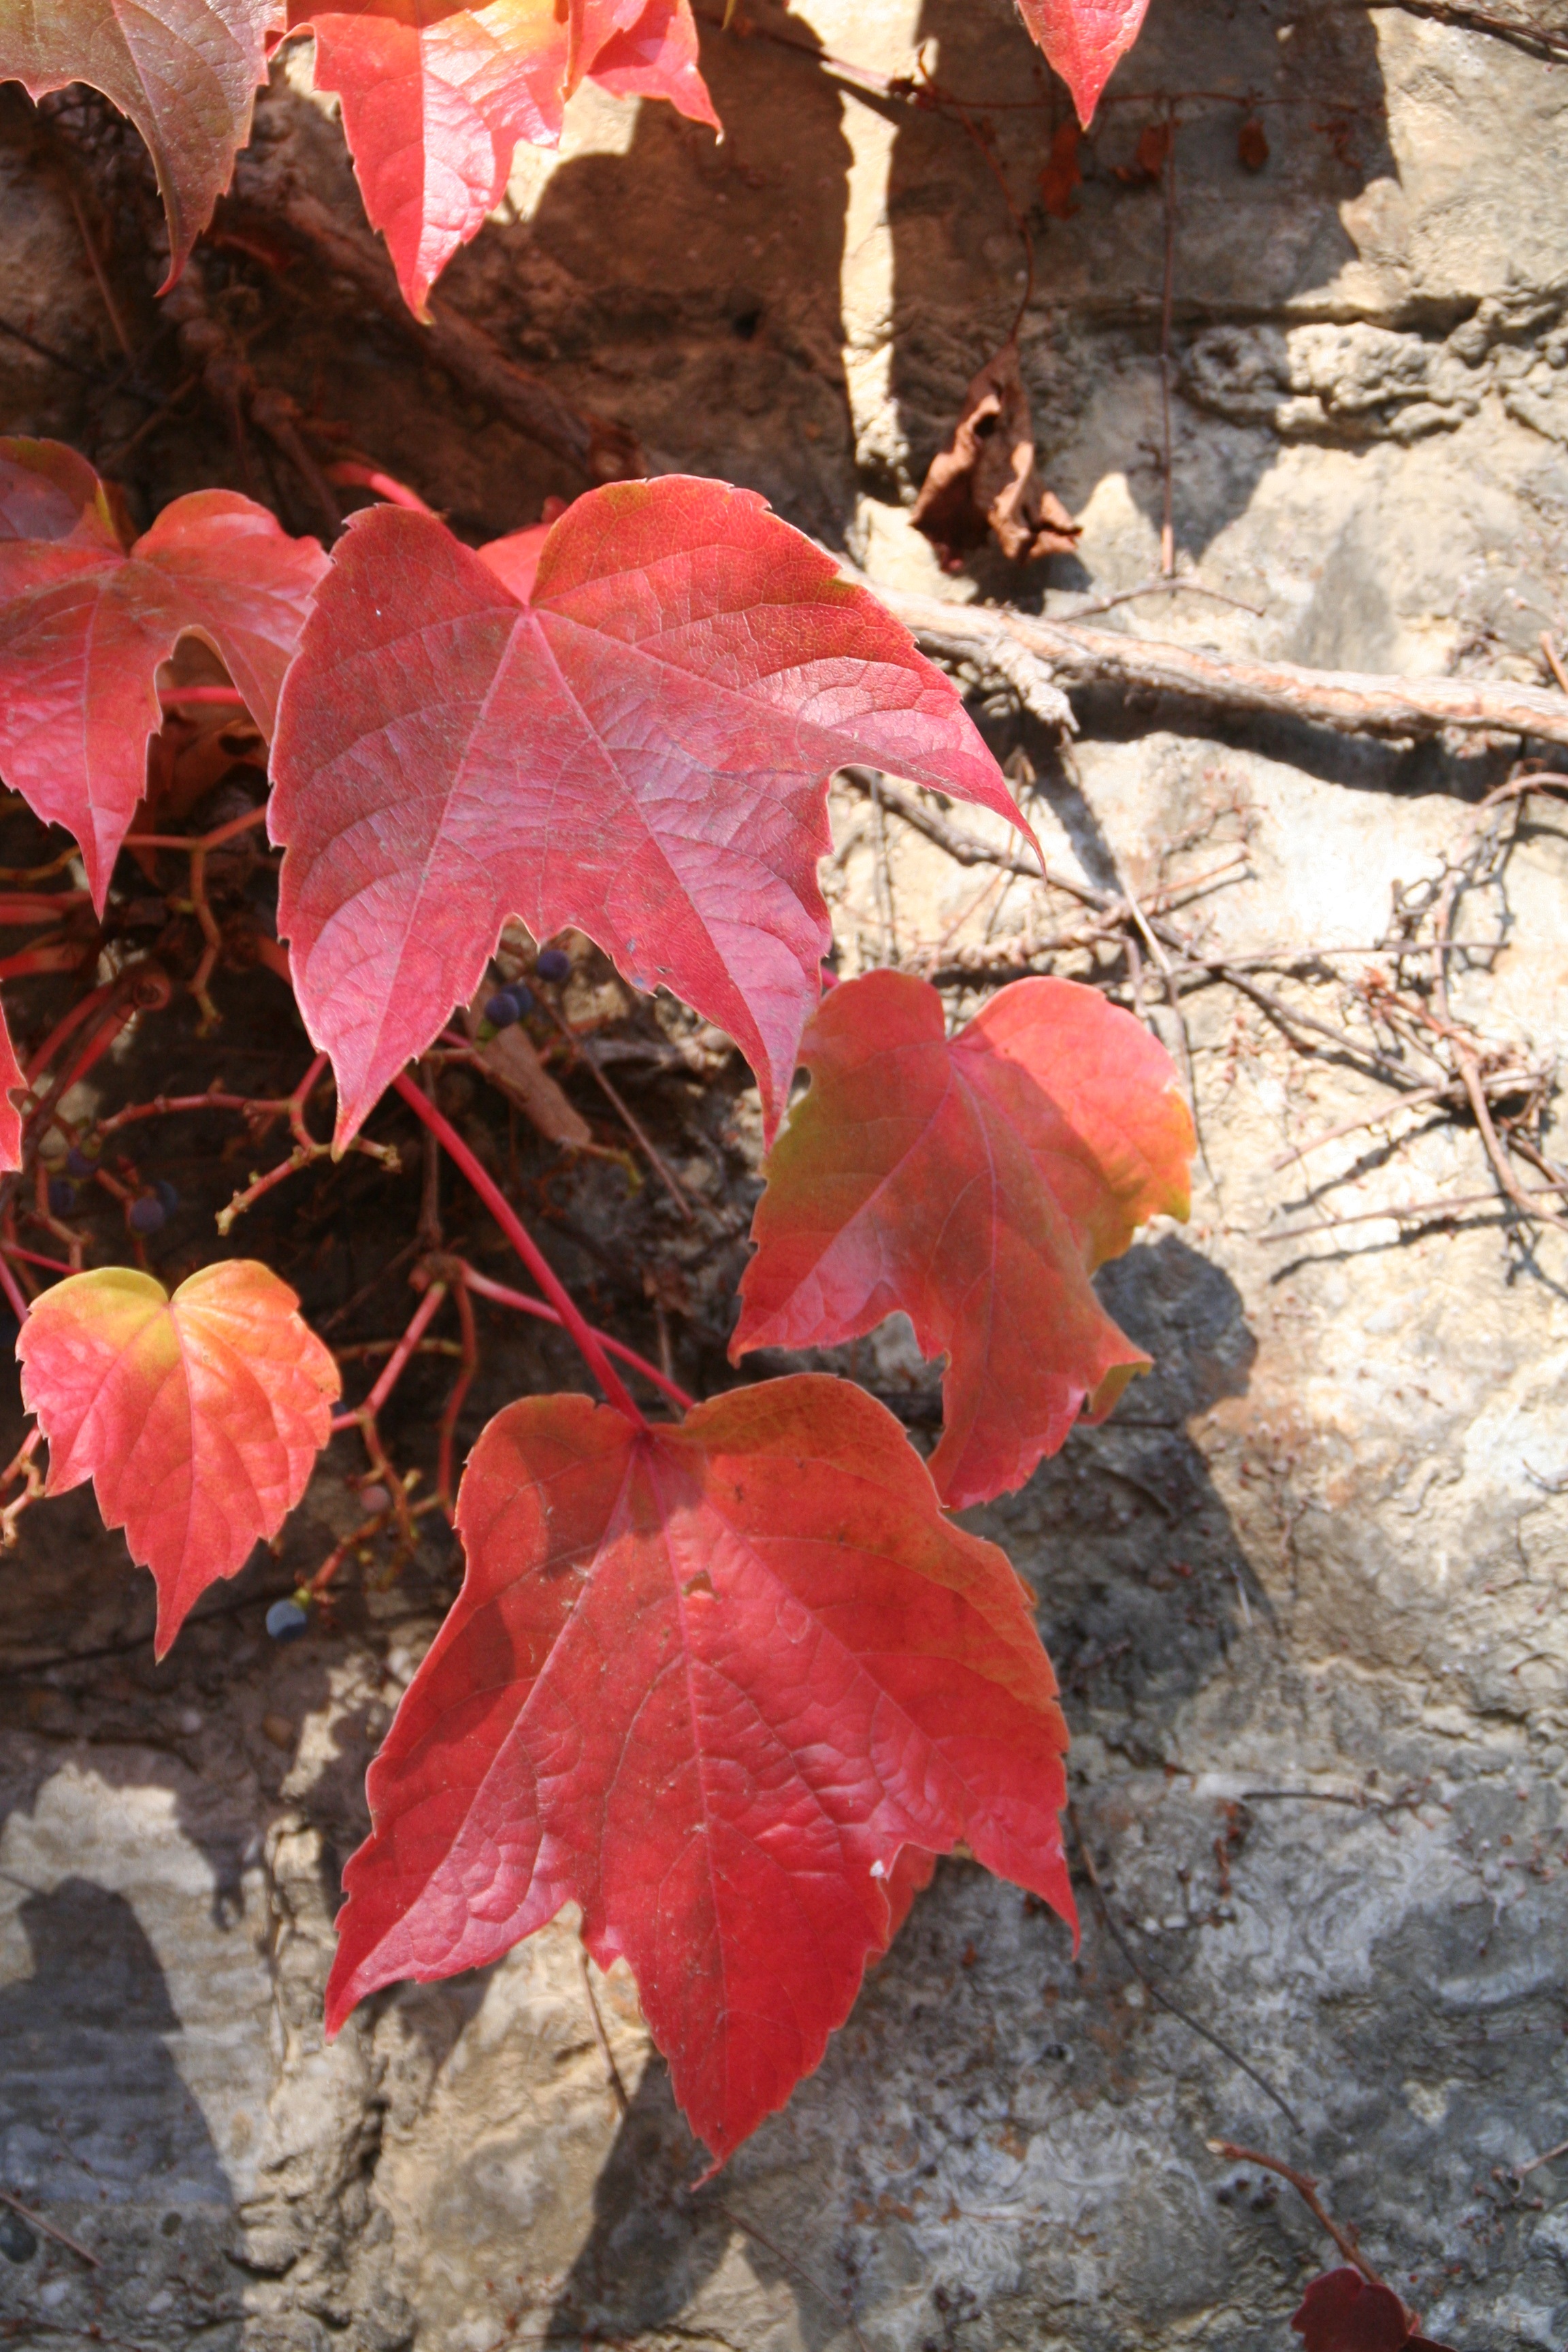
tree, plant, wine, leaf, flower, petal, red, autumn, botany, flora, season, maple tree, maple leaf, leaves, flowering plant, woody plant, land plant